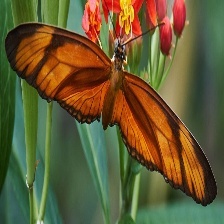
Species: BANDED ORANGE HELICONIAN